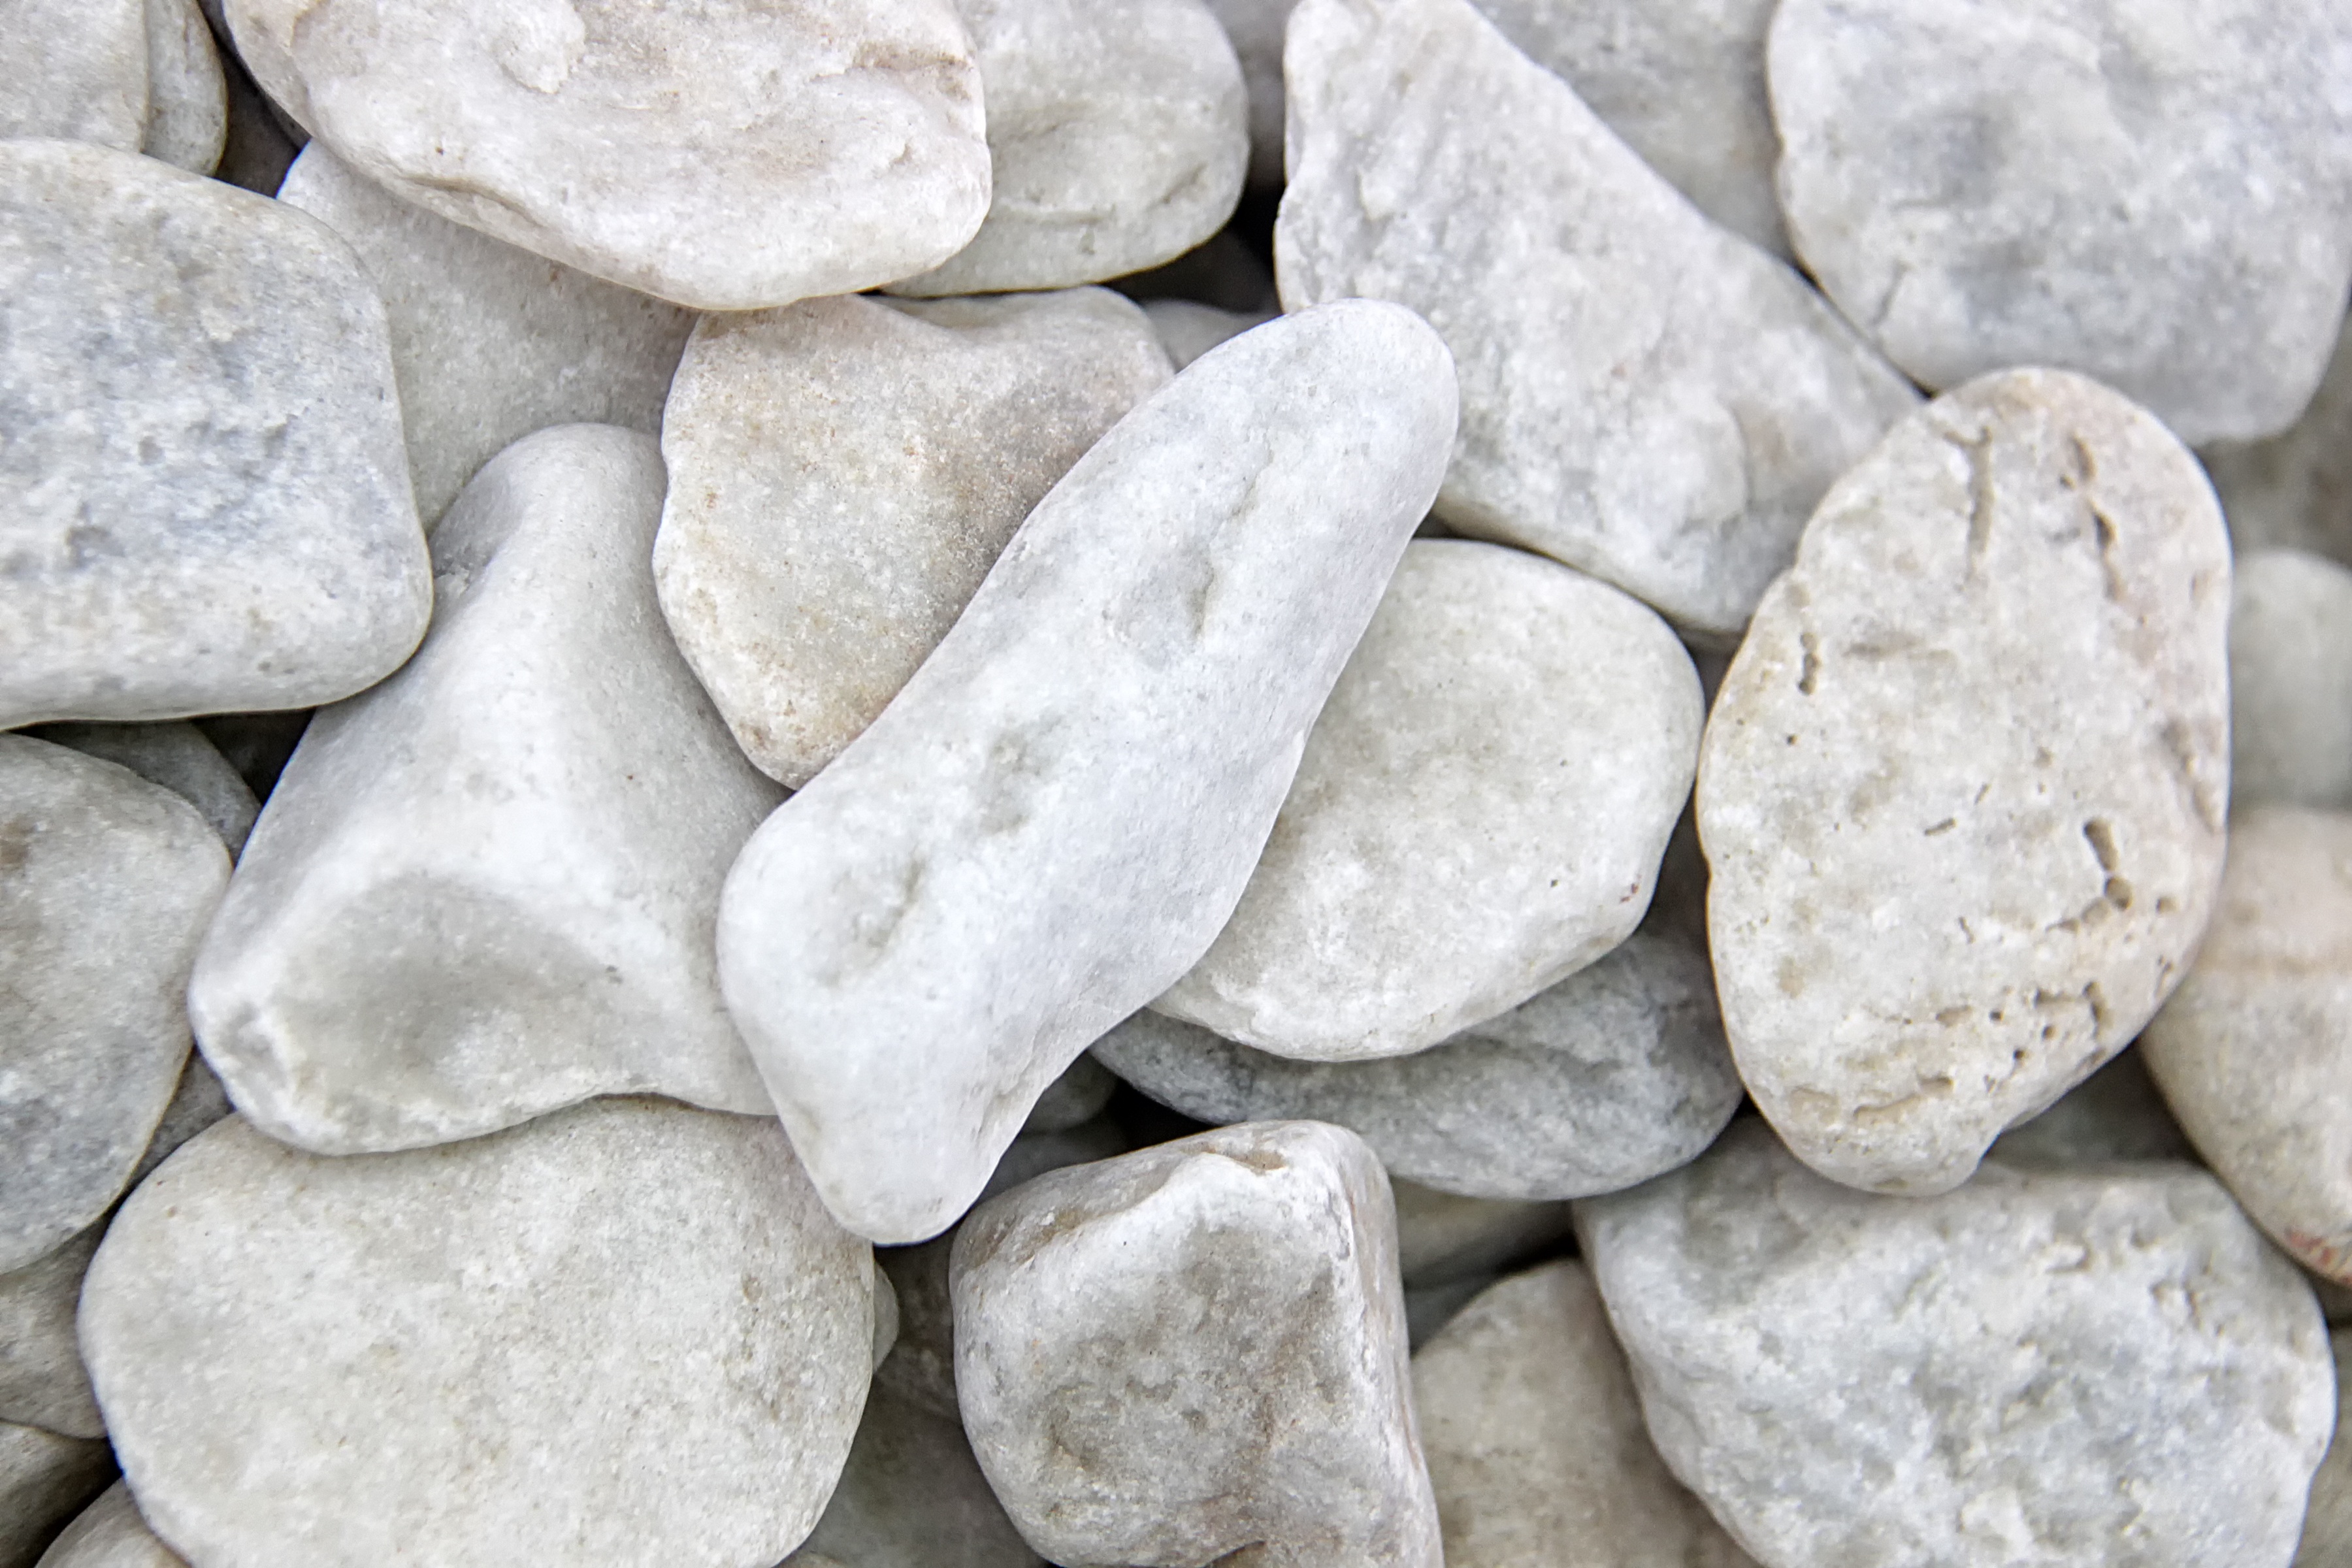
nature, rock, texture, pebble, material, rocks, stones, gravel, boulder